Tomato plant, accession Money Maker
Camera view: tilt-top (135 deg); turntable rotation: 240 degrees
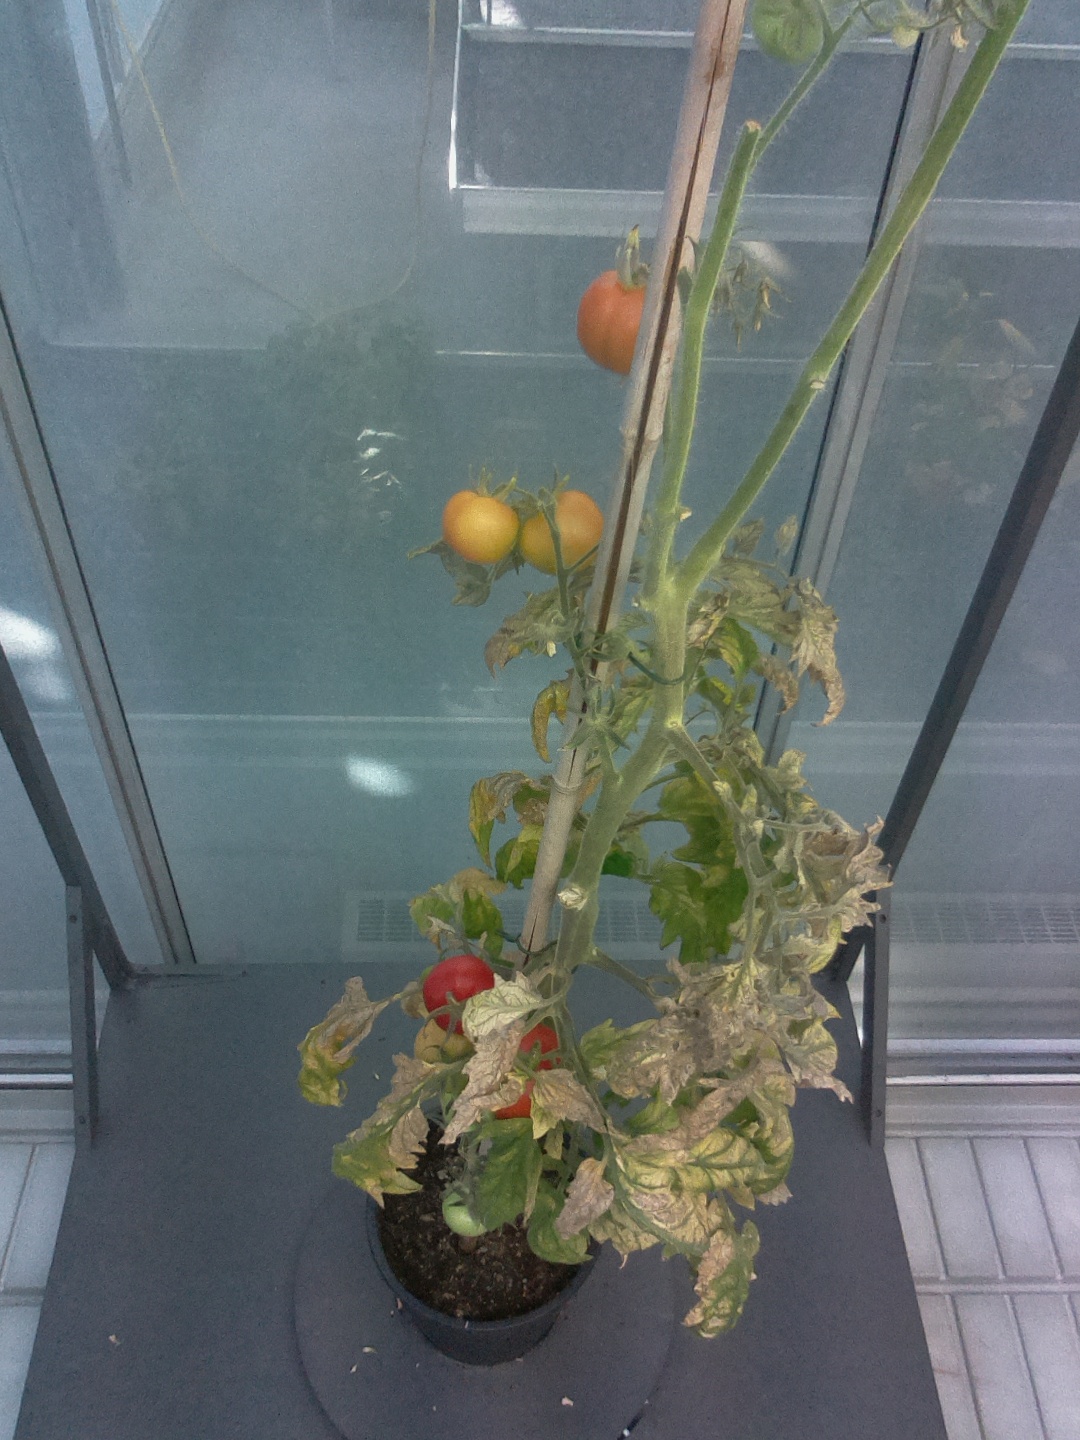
BBCH growth stage 84: 40%-50% of fruits show typical fully ripe color